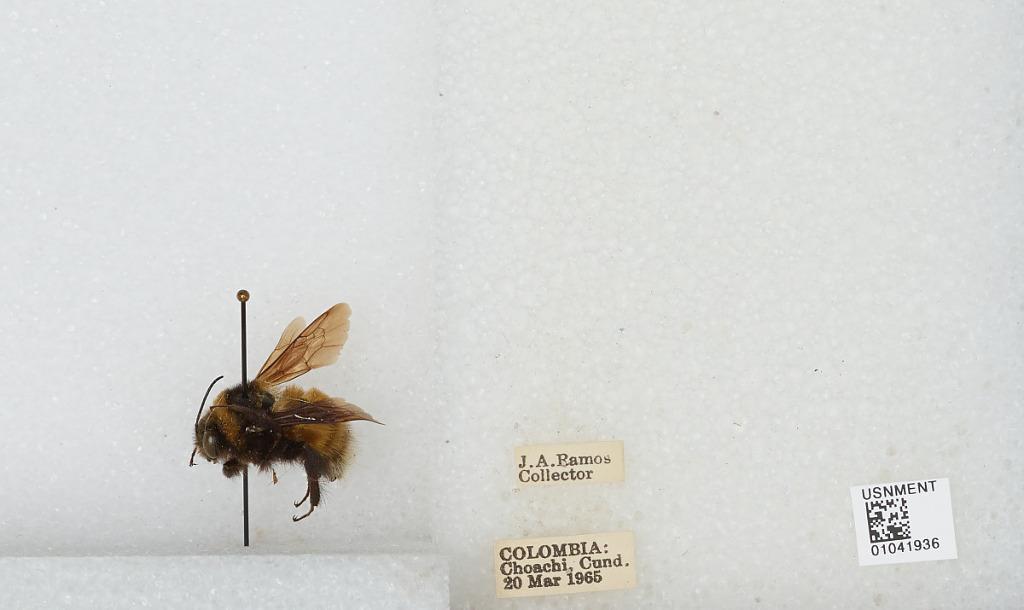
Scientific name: Bombus sp.
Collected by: J. Ramos
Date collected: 1965-3-20
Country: Colombia
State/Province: Cundinamarca
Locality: Choachí